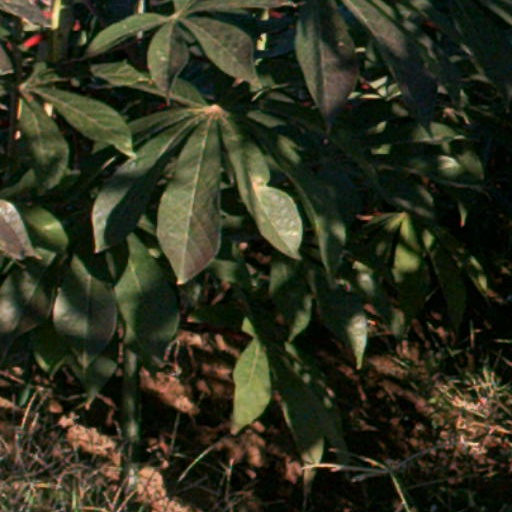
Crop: cassava